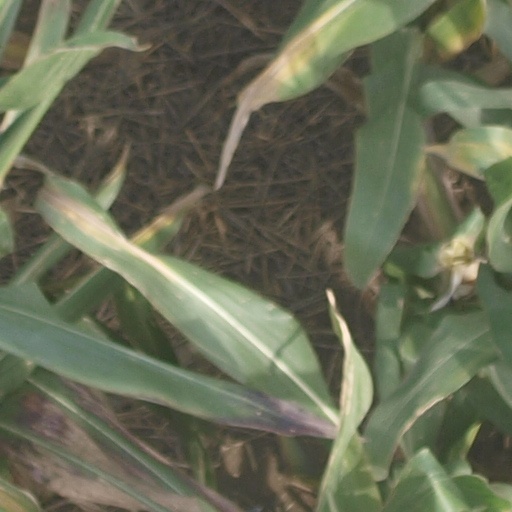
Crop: maize; corn